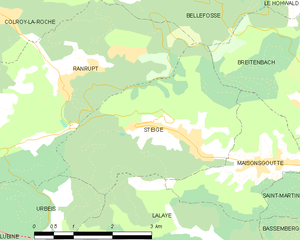
Carte des communes françaises